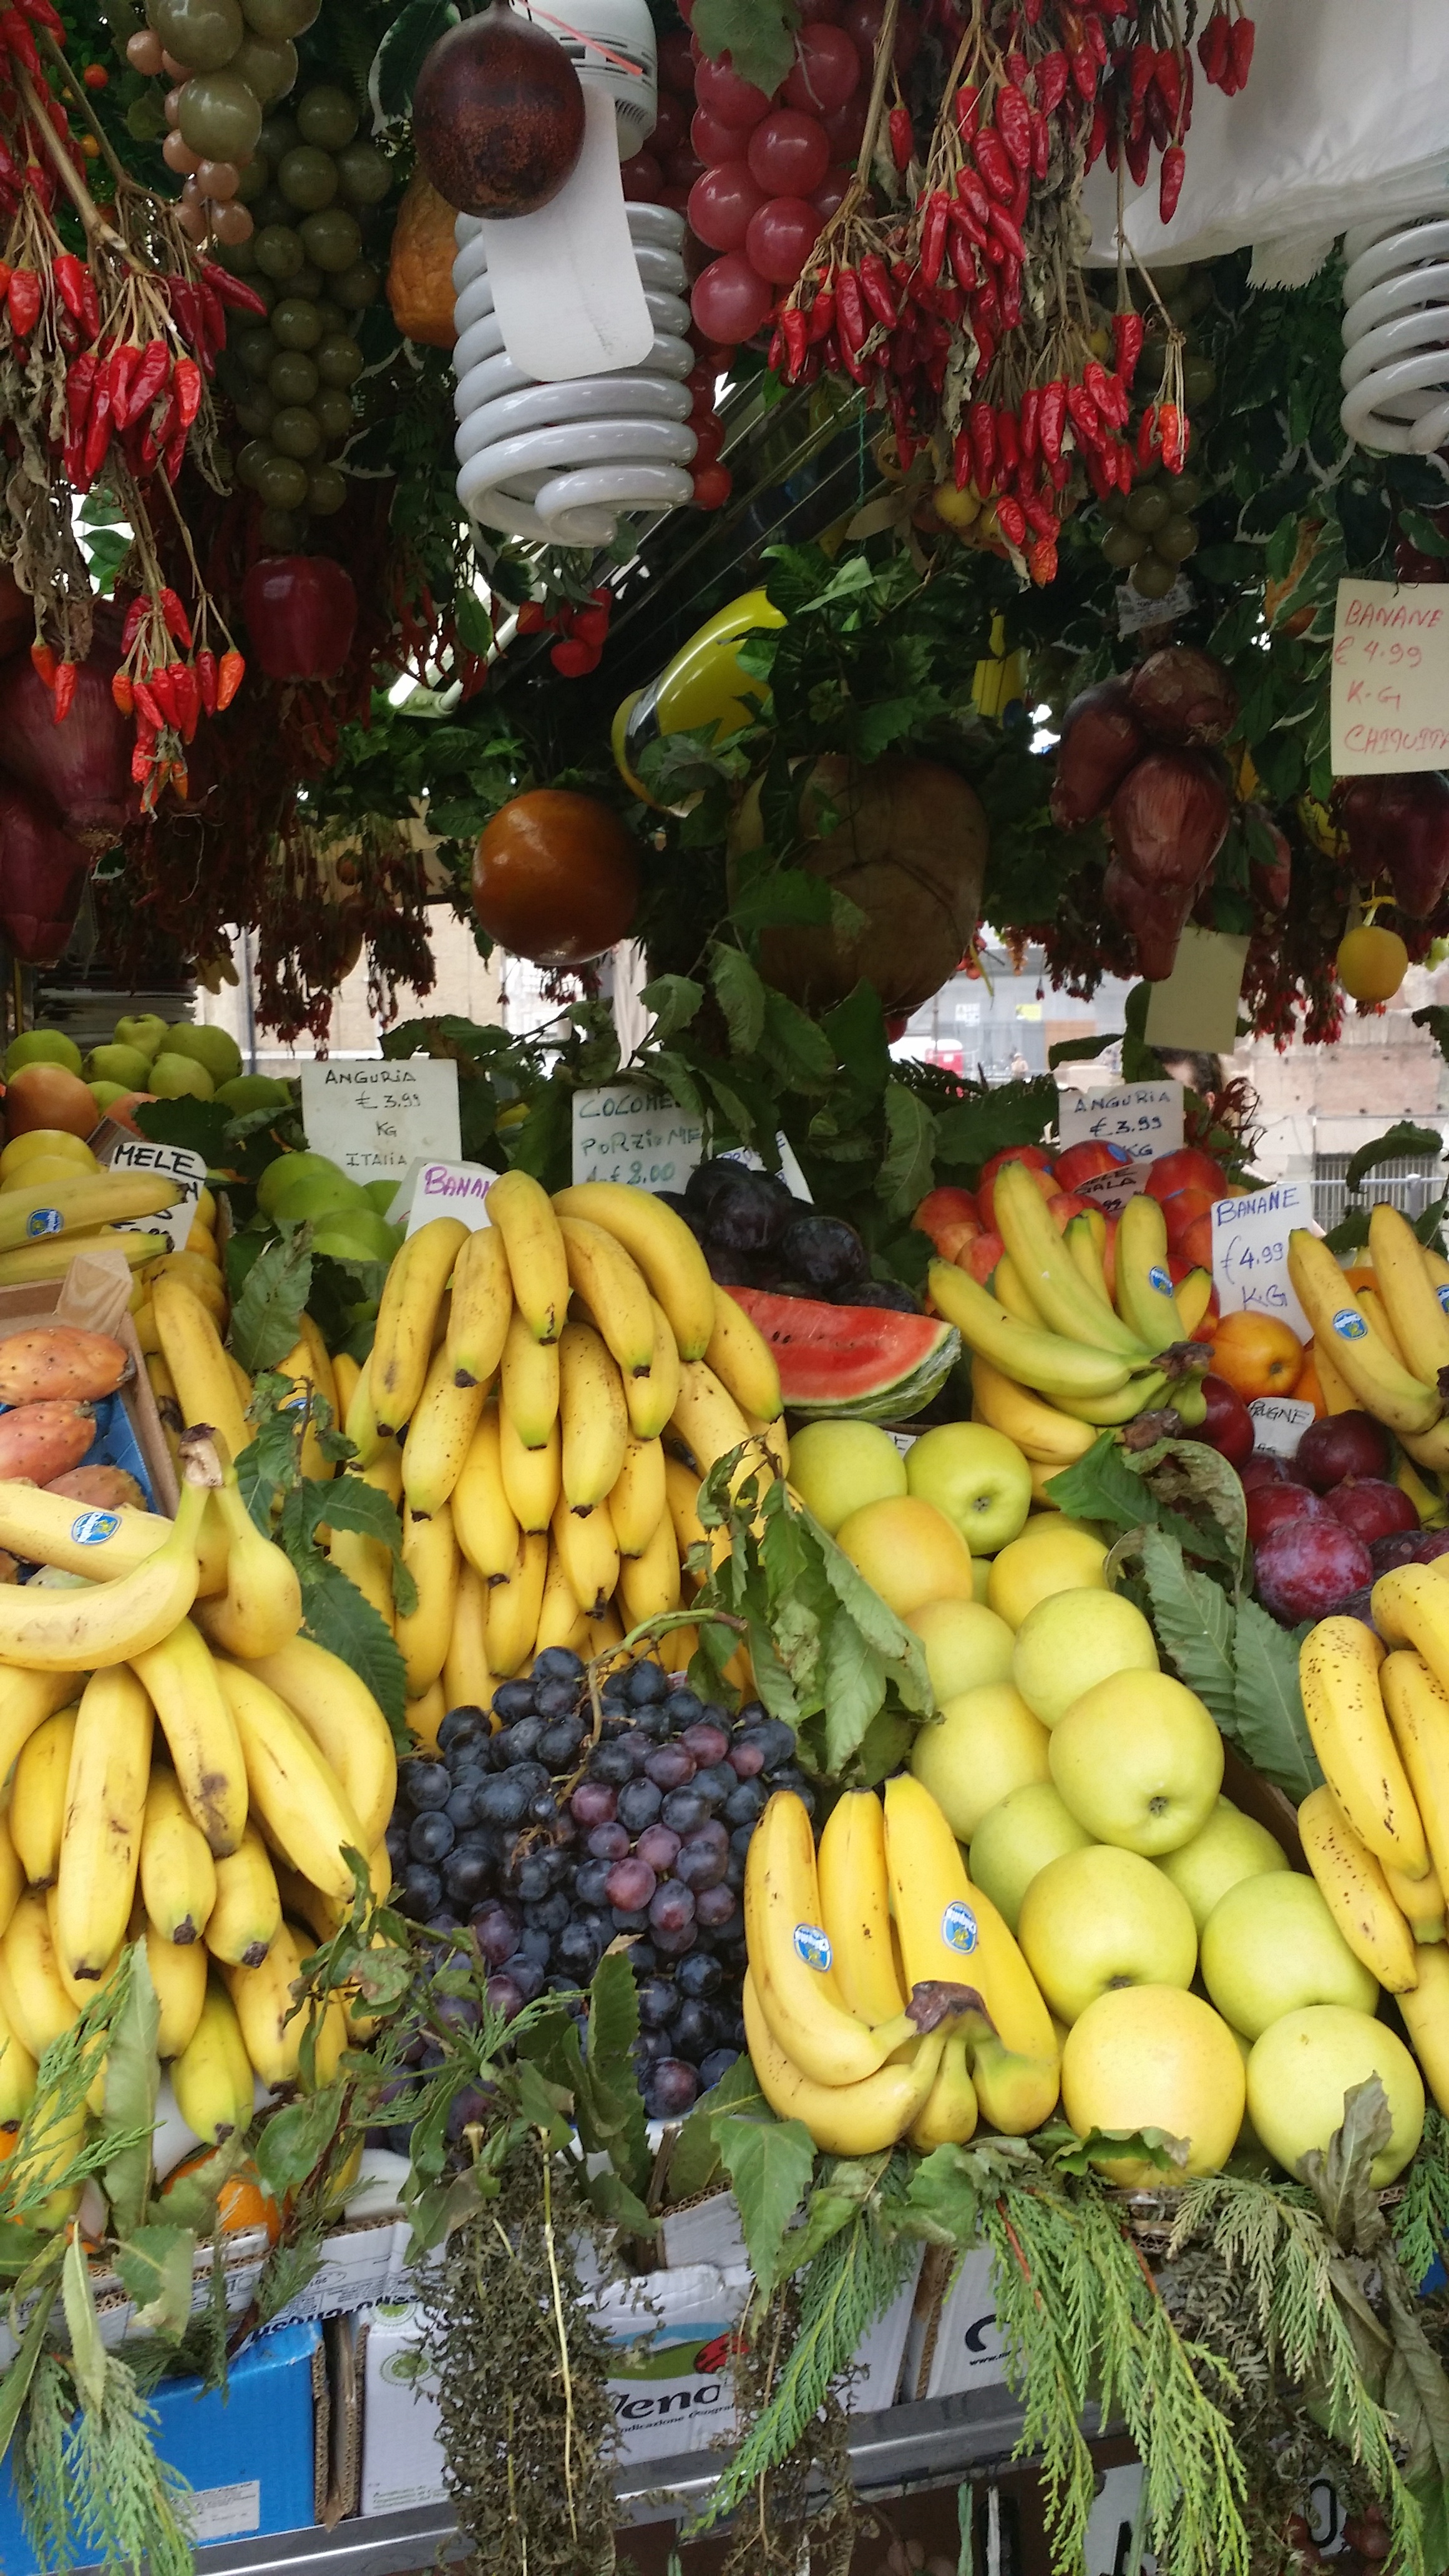
plant, fruit, flower, city, food, produce, market, marketplace, banana, public space, grapes, stop, floristry, since